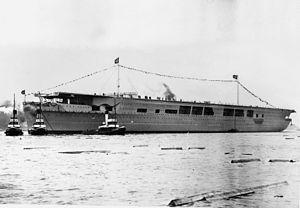
Porte-avions Graf Zeppelin, livret A503 FM30-50 pour l'identification des navires, édité par la Division du Renseignement Naval du Départment de la Marine de États-Unis.
La classe Graf Zeppelin était une classe de porte-avions allemands. Aucun des navires de classe Graf Zeppelin n'ont été terminés, malgré le fait que le premier navire de la classe, le Graf Zeppelin a été lancé en 1938.
Créés peu après l'invention de l'aviation militaire pendant la Première Guerre mondiale, les porte-avions ont d'abord été considérés comme des bâtiments auxiliaires et n'ont joué un rôle majeur dans la guerre navale qu'à partir de la Seconde Guerre mondiale. Il a fallu l'attaque de Pearl Harbor de décembre 1941 pour démontrer la supériorité de l'aviation embarquée sur la grosse artillerie des navires de ligne, grâce à sa portée incomparablement plus grande pour une force de frappe équivalente. La bataille de la mer de Corail, en mai 1942, est le premier affrontement uniquement aéronaval de l'histoire, dans lequel les forces navales japonaises et américaines s'affrontèrent par avions interposés sans jamais être à portée de canon. En 1944-45, les plus grands cuirassés japonais jamais construits coulent sous les attaques de l'aviation embarquée américaine.
Le Graf Zeppelin était un porte-avions de la marine de guerre allemande. Il était le seul porte-avions de l'Allemagne durant la Seconde Guerre mondiale et le premier des deux navires prévus de la Classe Graf Zeppelin.